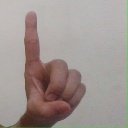
अक्षर: ड